Dave Faulkner (musician)

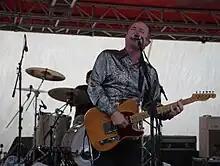
Dave Faulkner Apr 2012 at Rottnest in front of the Hoodoo Gurus

In 1981, Baker and Faulkner founded Le Hoodoo Gurus in Sydney with Roddy Radalj and Kimble Rendall: their first single was "Leilani" (1982). As Hoodoo Gurus, the band enjoyed success in many countries without having a major international hit. They released eight original albums and several compilations, and officially split in 1998, but reformed in 2003.